Bab Kisan

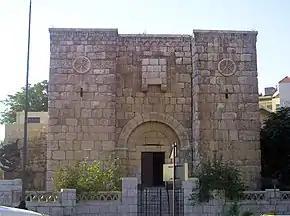
Bab Kisan

Bab Kisan (meaning "Kisan Gate") is one of the seven ancient city-gates of Damascus, Syria. The gate, which is now located in the southeastern part of the Old City, was named in memory of a slave who became famous during a conquest by the Caliph Mu'awiya. The wall was built during the Roman era and was dedicated to Saturn. Bab Kisan may have been the escape route of St Paul.